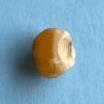
Maize quality: Bad